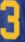
Number: 3